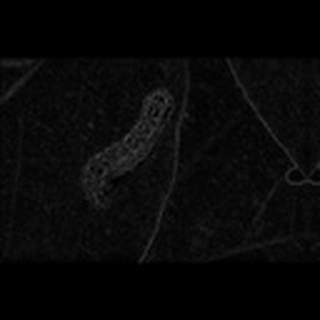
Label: cotton_army_worm